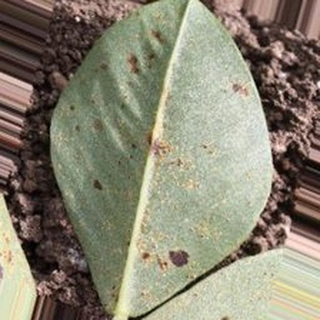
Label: groundnut_rust